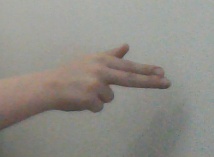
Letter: ghain